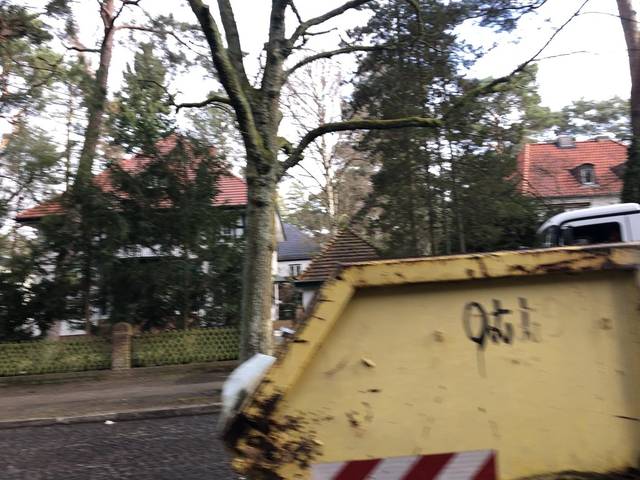
Region: Germany
Coordinates: 52.633, 13.303